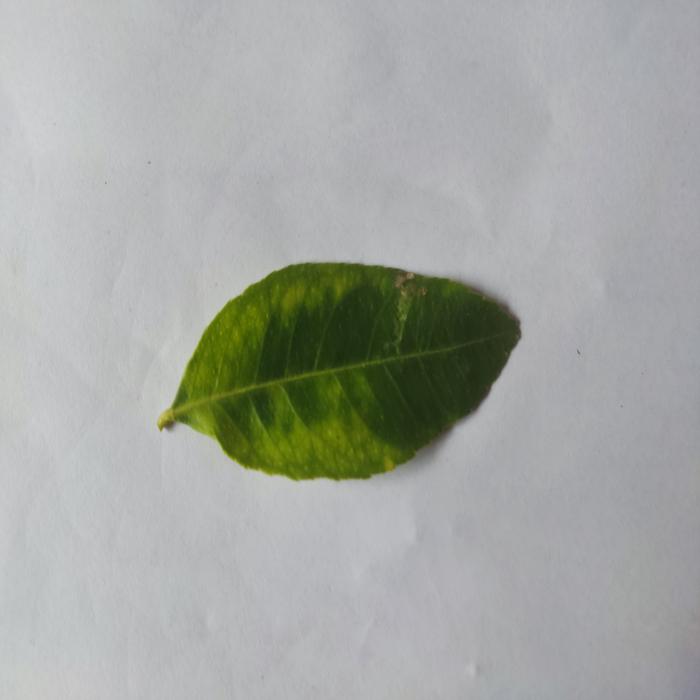
Crop: Lemon
Leaf condition: Citrus